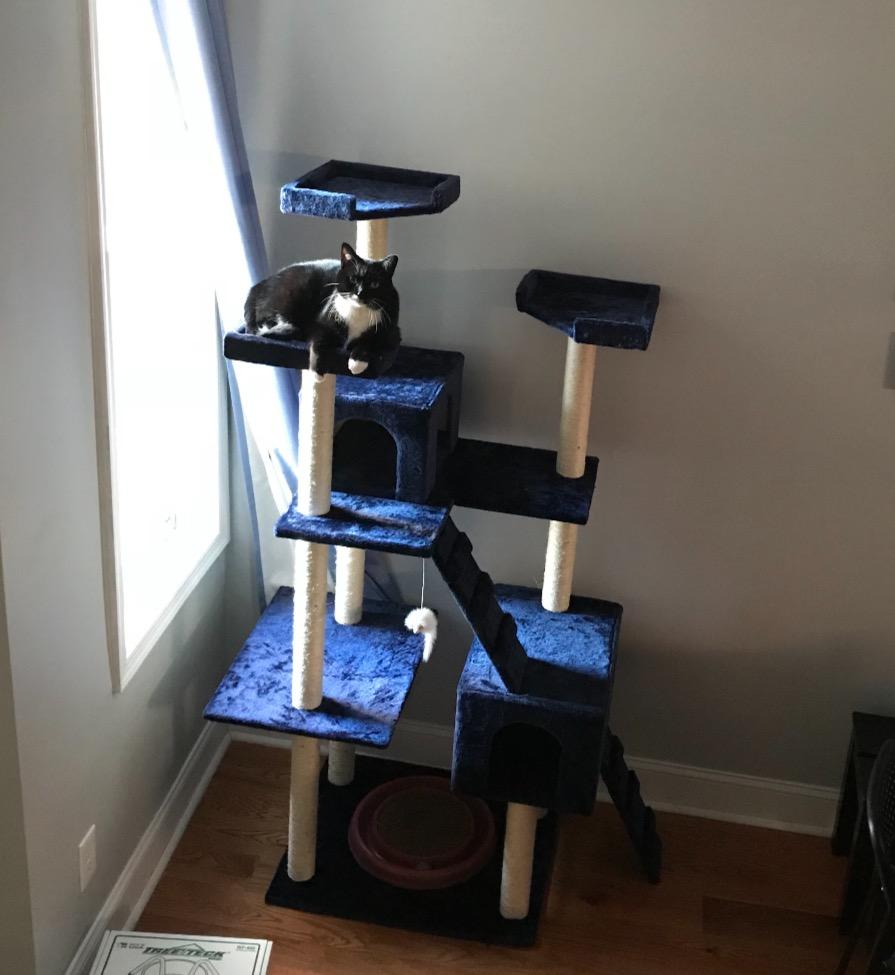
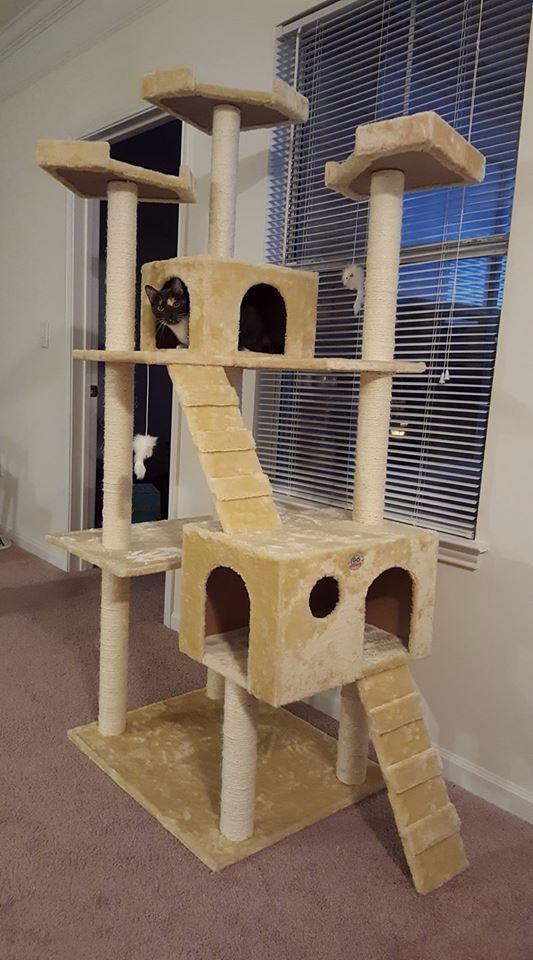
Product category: items_cat tree
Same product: no